37 mm gun M3

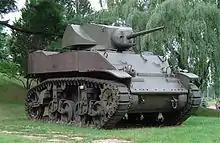
A 37 mm gun on a M5A1 Stuart tank

In 1941, provisional antitank battalions had been formed from divisional or brigade anti-tank weapons (producing companies armed with 37 mm guns and 75 mm guns), in December 1941, these battalions became permanent and were reorganized as independent tank destroyer battalions. The towed guns of many battalions were replaced with self-propelled ones as soon as the latter became available.